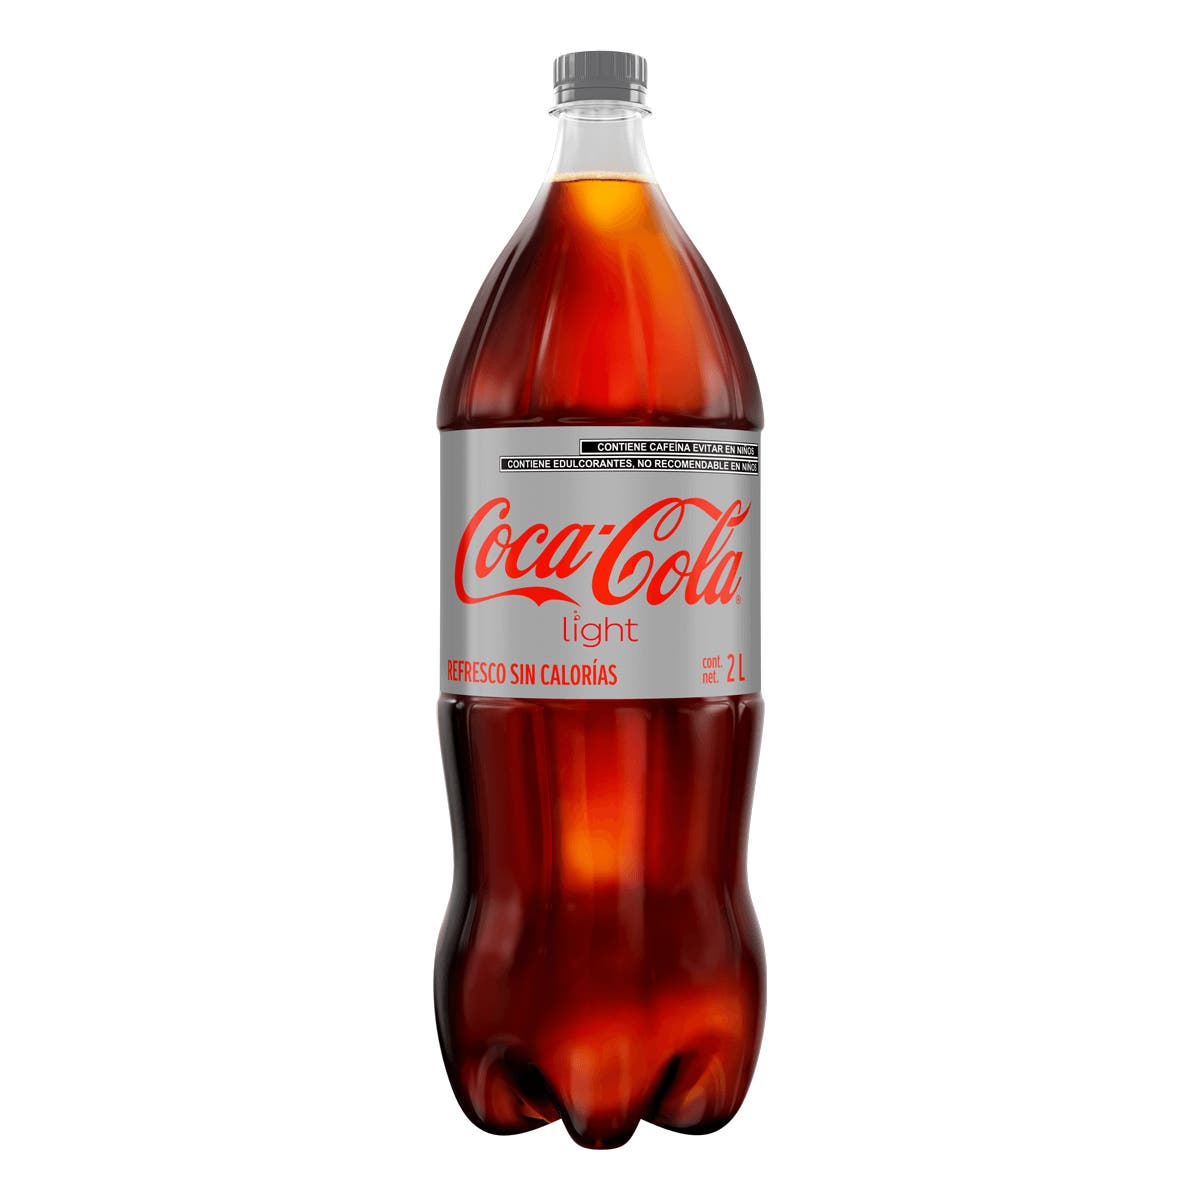
A Coca-Cola Light soda in a 2-liters plastic bottle